Crisis (1946 film)

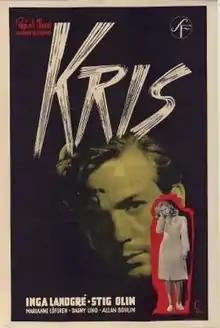
Theatrical release poster

Crisis is a 1946 Swedish film written and directed by Ingmar Bergman (in his directorial debut), based on the Danish radio play "Moderhjertet" (translated as "The Mother Animal", "A Mother's Heart", "The Mother Creature", and "The Maternal Instinct") by Leck Fischer.